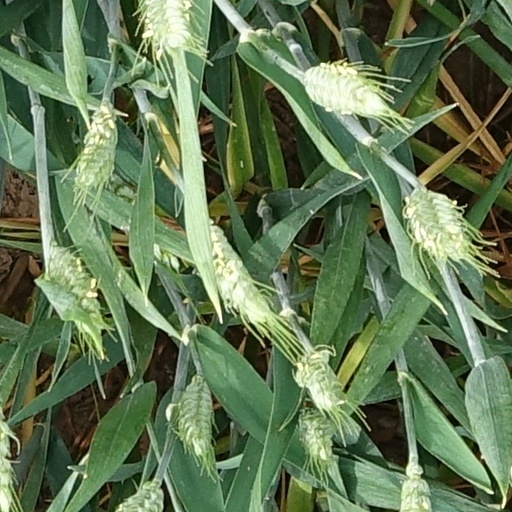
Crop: wheat